Thunder 3 (manga)

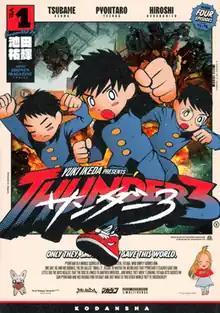
First volume cover

is a Japanese manga series written and illustrated by Yuki Ikeda. It has been serialized in Kodansha's manga magazine "Monthly Shōnen Magazine" since May 2022.